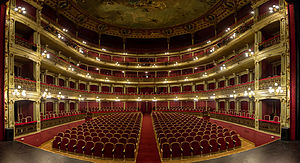
Teater / Teatrets historie / Det 20. århundrede
Indenfor i Teatro Romea i Murcia i Spanien.
Teater En kunstart